Leif J. Sverdrup

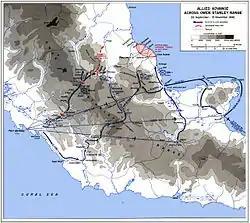
A map of Papua, indicating the various routes taken across the Owen Stanley Range.

In September 1942, MacArthur decided to outflank Japanese troops on the Kokoda Trail by sending an American regimental combat team over the Owen Stanley Range. Two alternate means of crossing the mountains seemed possible. One, the Kapa Kapa Trail was known to climb to elevations above and present formidable obstacles. The other, known as the Abau Trail held the possibility. Casey and Sverdrup took charge of investigating the Abau Trail. They reached Abau on 18 September. Casey explored the harbor, taking depth soundings from a native canoe. Sverdrup set out for Jaure with a party of one American, two Australians from the Australian New Guinea Administrative Unit, ten native police from the Royal Papuan Constabulary and 26 native carriers. After eight days on the trail, scaling heights of , Sverdrup concluded that it would not be practical for troops to traverse the route and turned back, reaching Abau on 3 October. Meanwhile, Casey had concluded that the harbor was too shallow even for lighters. However, the trip was not a total loss, for Sverdrup had sighted a plateau north of the Owen Stanley Range that he believed could be suitable for airstrips, allowing troops to be flown across the Owen Stanley Range. His opinion was supported by Cecil Abel, a missionary who knew the area well, who recommended establishing an airstrip at Fasari in the Musa River valley. Abel was flown to Fasari to make a start on an airstrip on 11 October, while Sverdrup set out from Abau with 190 men, including Flight Lieutenant M. J. Leahy, an expert on Papua, who knew many of the tribal chiefs personally. They reached Fasari on 18 October. Abel had cleared the site by burning and all that remained was some stumping and grubbing. A DC-3 was able to land the next day on the strip, which became known as Abel's Landing. Sverdrup and Leahy set out on 20 October to explore further north and found another suitable airstrip site near the village of Embessa and Kinjaki, which Sverdrup had cleared. A message dropped by air instructed him to go to Pongani, where he found troops of Company C, 114th Engineer Battalion that had flown to Wanigela airstrip and had made their way to Pongani by travelling along the coast by boat. Sverdrup supervised the construction of Pongani airstrip. All three airstrips were soon in use. In December 1942, Sverdrup made a third trip, from the Australian base at Bena Bena through the Markham Valley to the vicinity of the Japanese base at Lae. On each expedition he submitted detailed reports on the possibility of construction in the area. Sverdrup was awarded the Silver Star. His citation read: